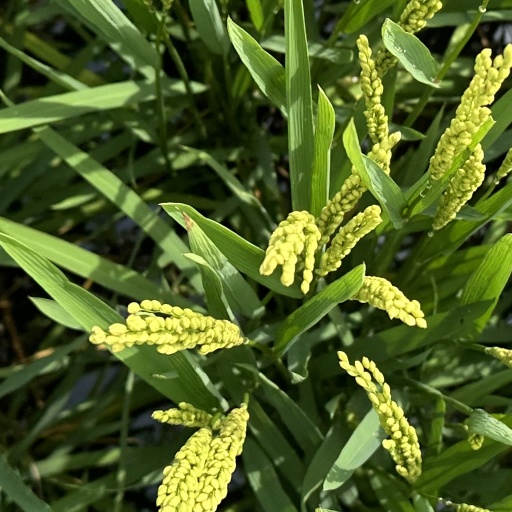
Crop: rice